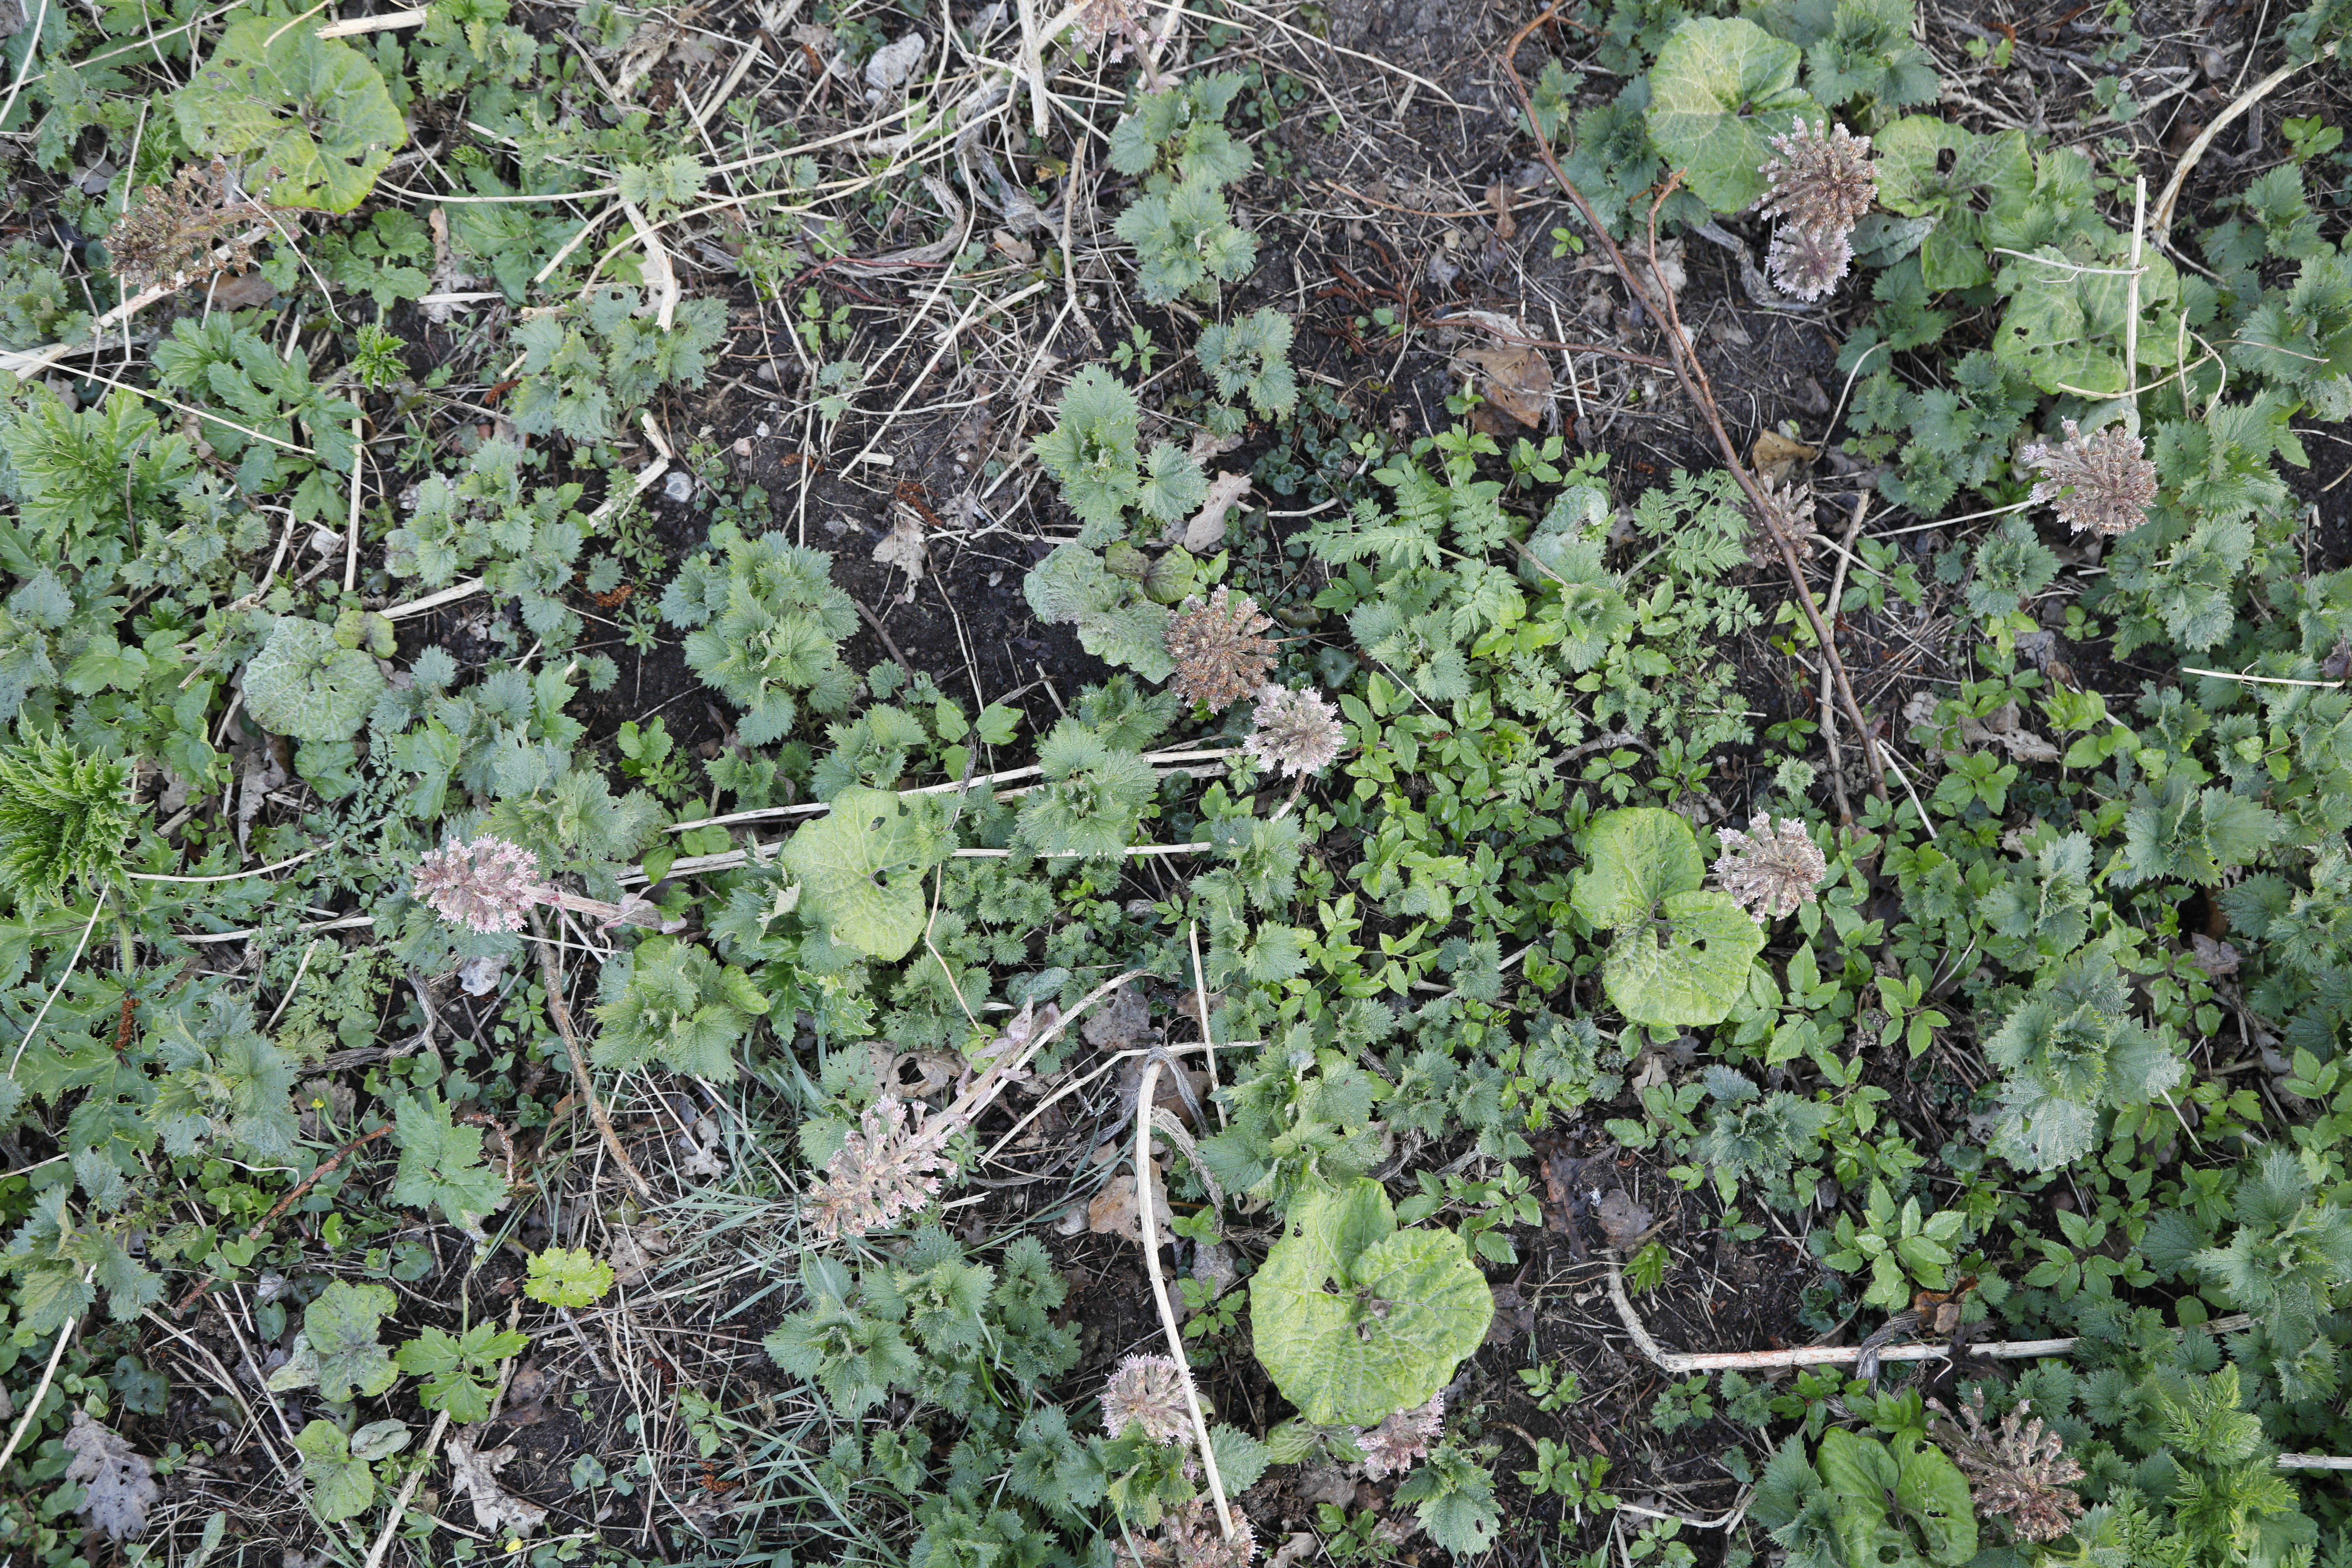
Plant species: Petasites hybridus